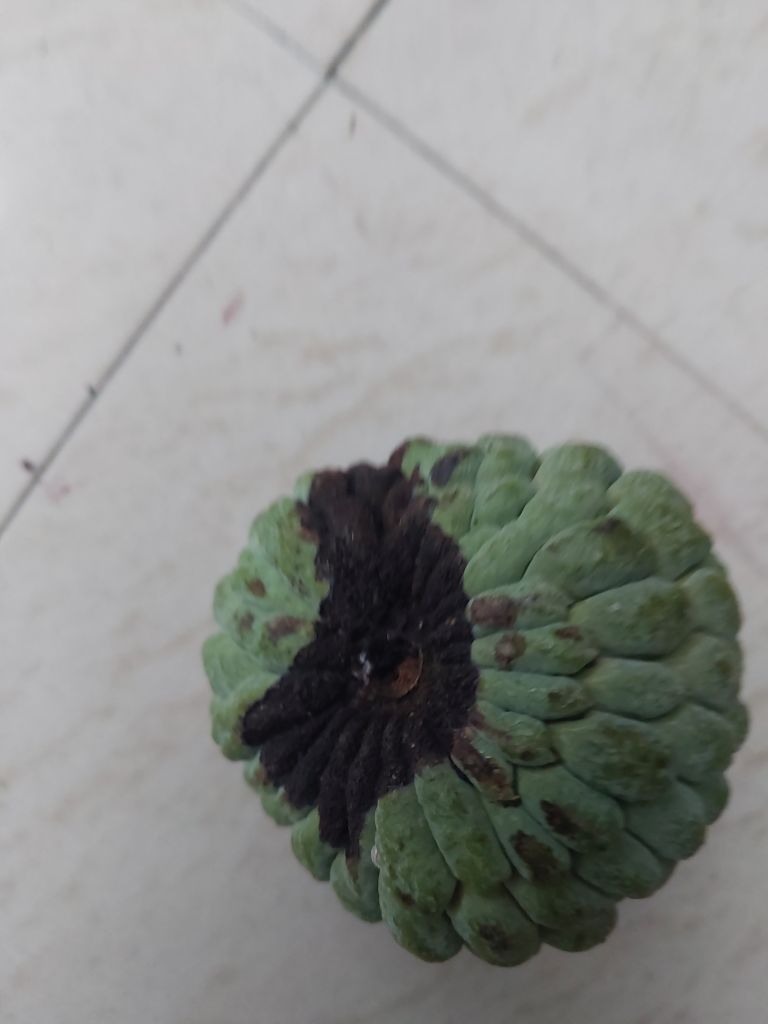
Disease label: Diplodia Rot